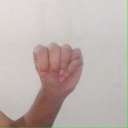
अक्षर: म